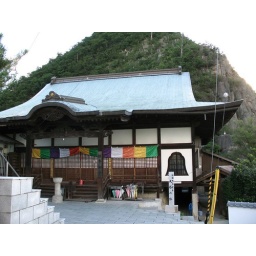
Zentsuji mountain temple. Cam, the monks here are praying for you and River's safety, and burning candles in your honor!